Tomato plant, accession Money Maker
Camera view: tilt-top (135 deg); turntable rotation: 300 degrees
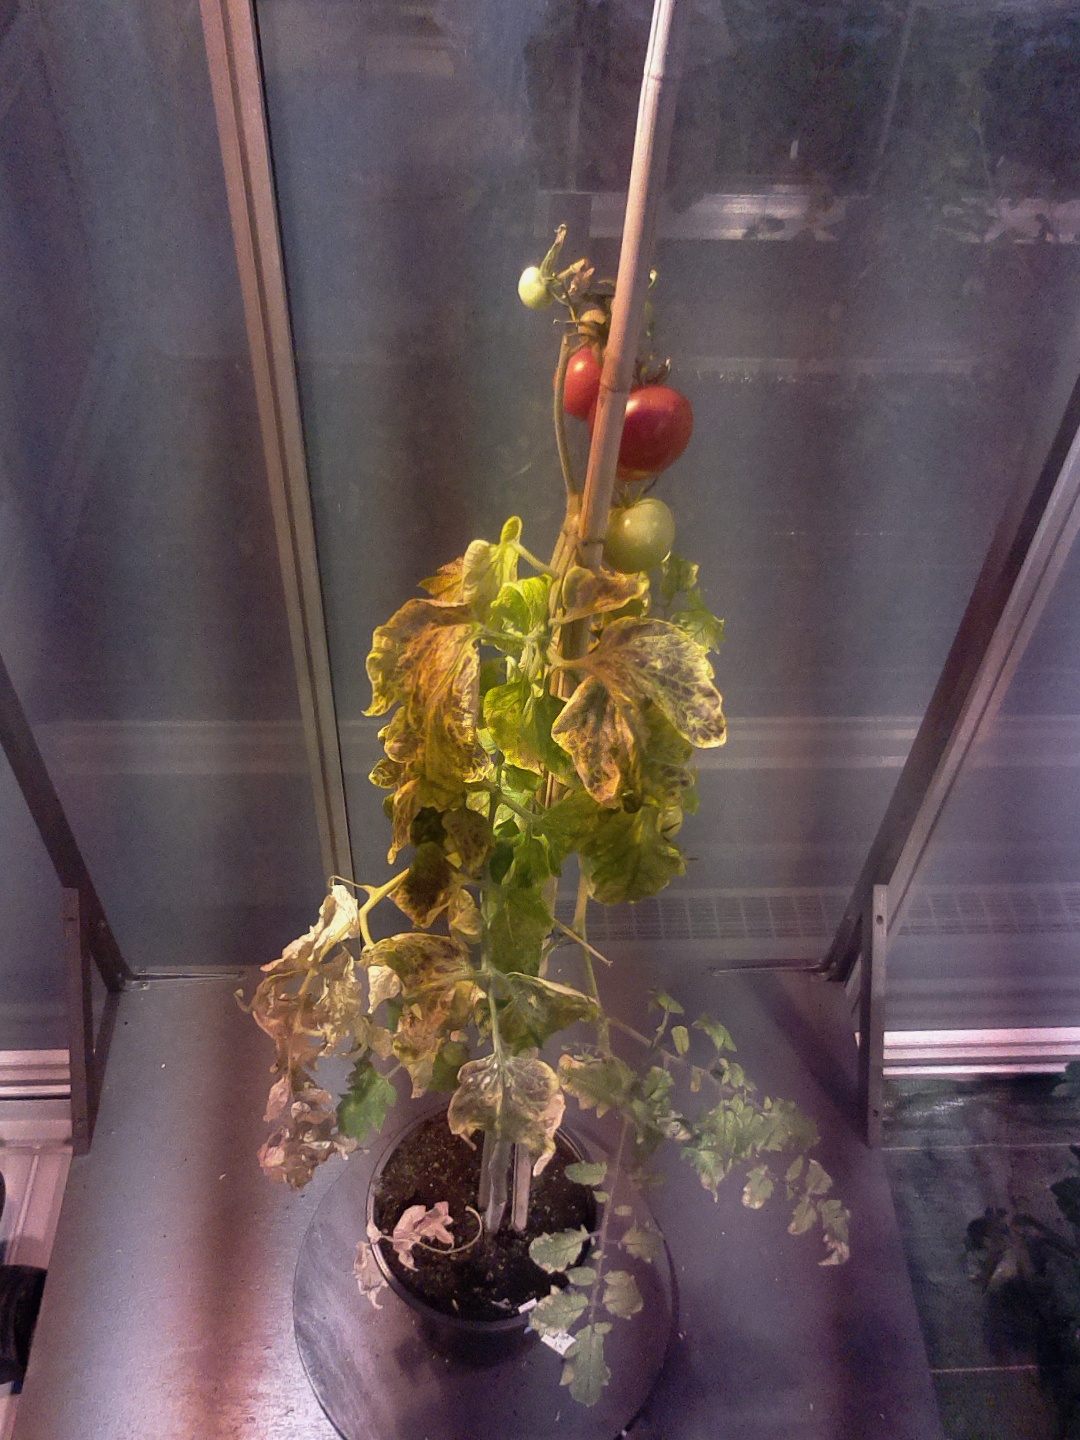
BBCH growth stage 83: 30%-40% of fruits show typical fully ripe color